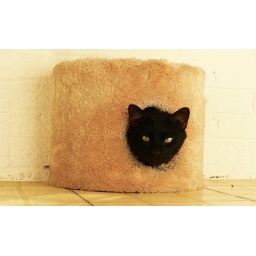
cat in a box